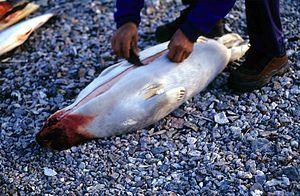
Les Phocidés sont une famille de la classe des mammifères de l'ordre des Carnivores. Les dix-huit espèces actuelles incluent notamment les vrais phoques et les éléphants de mer. Parmi ces mammifères marins, l'espèce la plus connue est celle du phoque commun, qui a donné son nom à la famille.
La viande de phoque, dite aussi viande de loup-marin, est la chair, y compris le lard et les organes, des pinnipèdes utilisée comme aliment pour les Hommes ou les autres animaux.
Le blanchon est le petit du phoque, également appelé « chiot » ou « veau ».
La chasse aux phoques, traditionnelle ou commerciale, est pratiquée dans plusieurs pays, principalement au Canada, au Groenland et en Namibie, dans le but d'en récupérer principalement la fourrure mais aussi la viande, la graisse et les os.
La fourrure est la peau des animaux, garnie de ses poils ou, plus rarement, de duvet ou de plumes. Ce mot désigne aussi le matériau obtenu par transformation par l'Homme, à usage de vêtement, garniture ou accessoire de décoration. Les fourrures commercialisées proviennent le plus souvent de mammifères sauvages ou d'élevage, et ont été traitées pour assurer leur souplesse et leur conservation, mais on utilise aussi l'expression « fourrure synthétique » pour désigner les produits d'imitation, issus de l'industrie pétrolière.